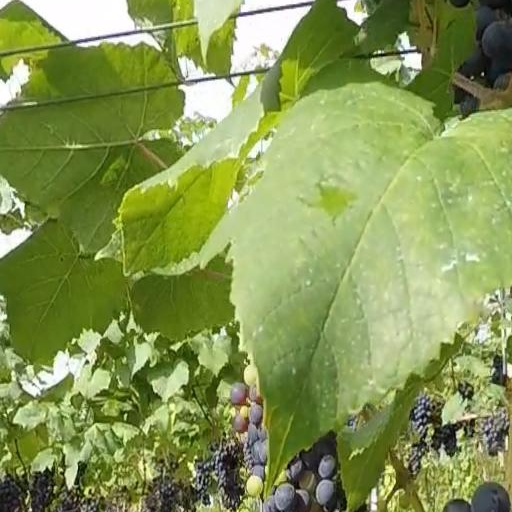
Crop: grape